Annette in Paradise

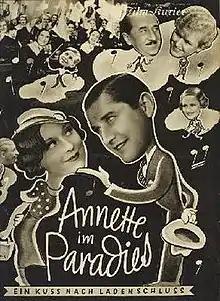

Annette in Paradise is a 1934 German-Czech musical film directed by Max Obal and starring Ursula Grabley, Hans Söhnker and Ida Wüst. A separate Czech language version was also released.